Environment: real
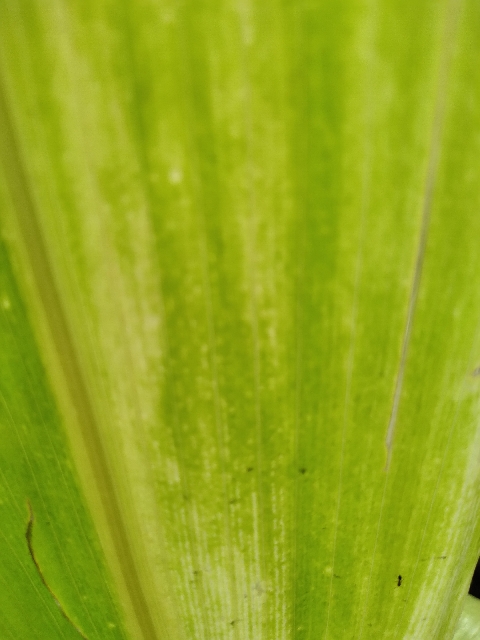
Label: lethal_necrosis